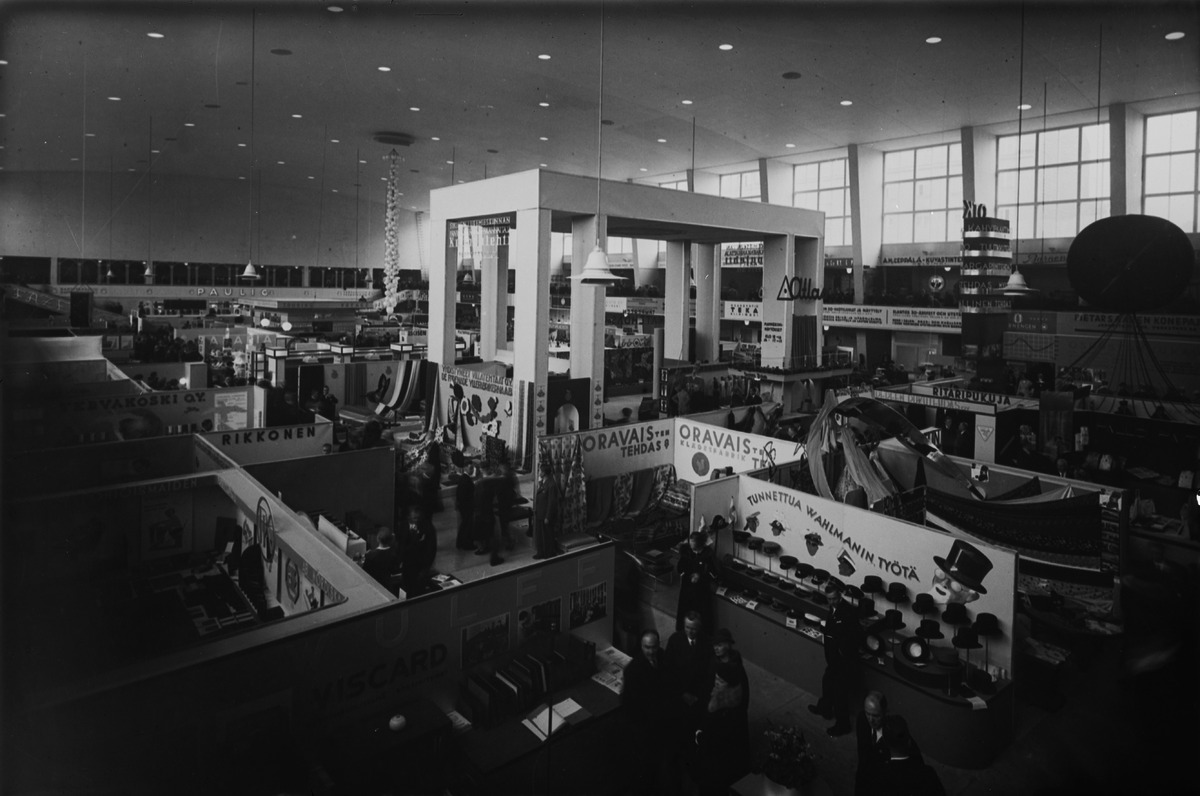
Suurmessut 1935 Helsingin messuhallissa
sisällön kuvaus: Suurmessut 1935 Helsingin messuhallissa. Yleisnäkymä näyttelyosastoille.

Suurmessut olivat vuonna 1935 valmistuneen messuhallin ensimmäinen messutapahtuma. mustavalkoinen
Kuvaaja: Foto Roos, valokuvaaja
Ajankohta: kuvausaika 19351005 - 19351013
Paikka: Suomi, Uusimaa, Helsinki, Töölö Helsinki, Taka-Töölö Helsinki, Mannerheimintie 17
Aiheet: messut (tapahtumat), näyttelyt